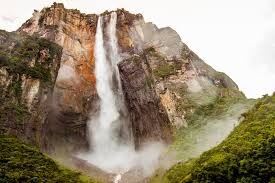
Landmark: Angel Falls